Cambodia men's national basketball team

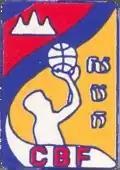
Former logo of the Cambodian Basketball Federation CBF

The Cambodia national basketball team represents Cambodia in international basketball competitions and is managed by the Cambodian Basketball Federation (CBF).